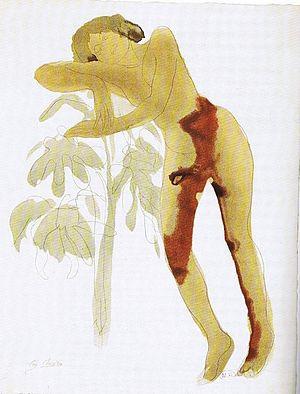
Le sexe et l'érotisme accompagnent la naissance de la littérature. Du Cantique des Cantiques au Kâmasûtra, du Banquet de Platon aux chants de Sappho, de L'Art d'aimer d'Ovide au Satyricon de Pétrone, des écrits libertins et blasphématoires du Divin Marquis à la philosophie transgressive et sacrilège de Georges Bataille, ces thèmes traversent les siècles et les civilisations.
Le Jardin des supplices est un roman français d’Octave Mirbeau, paru chez Charpentier-Fasquelle en juin 1899.